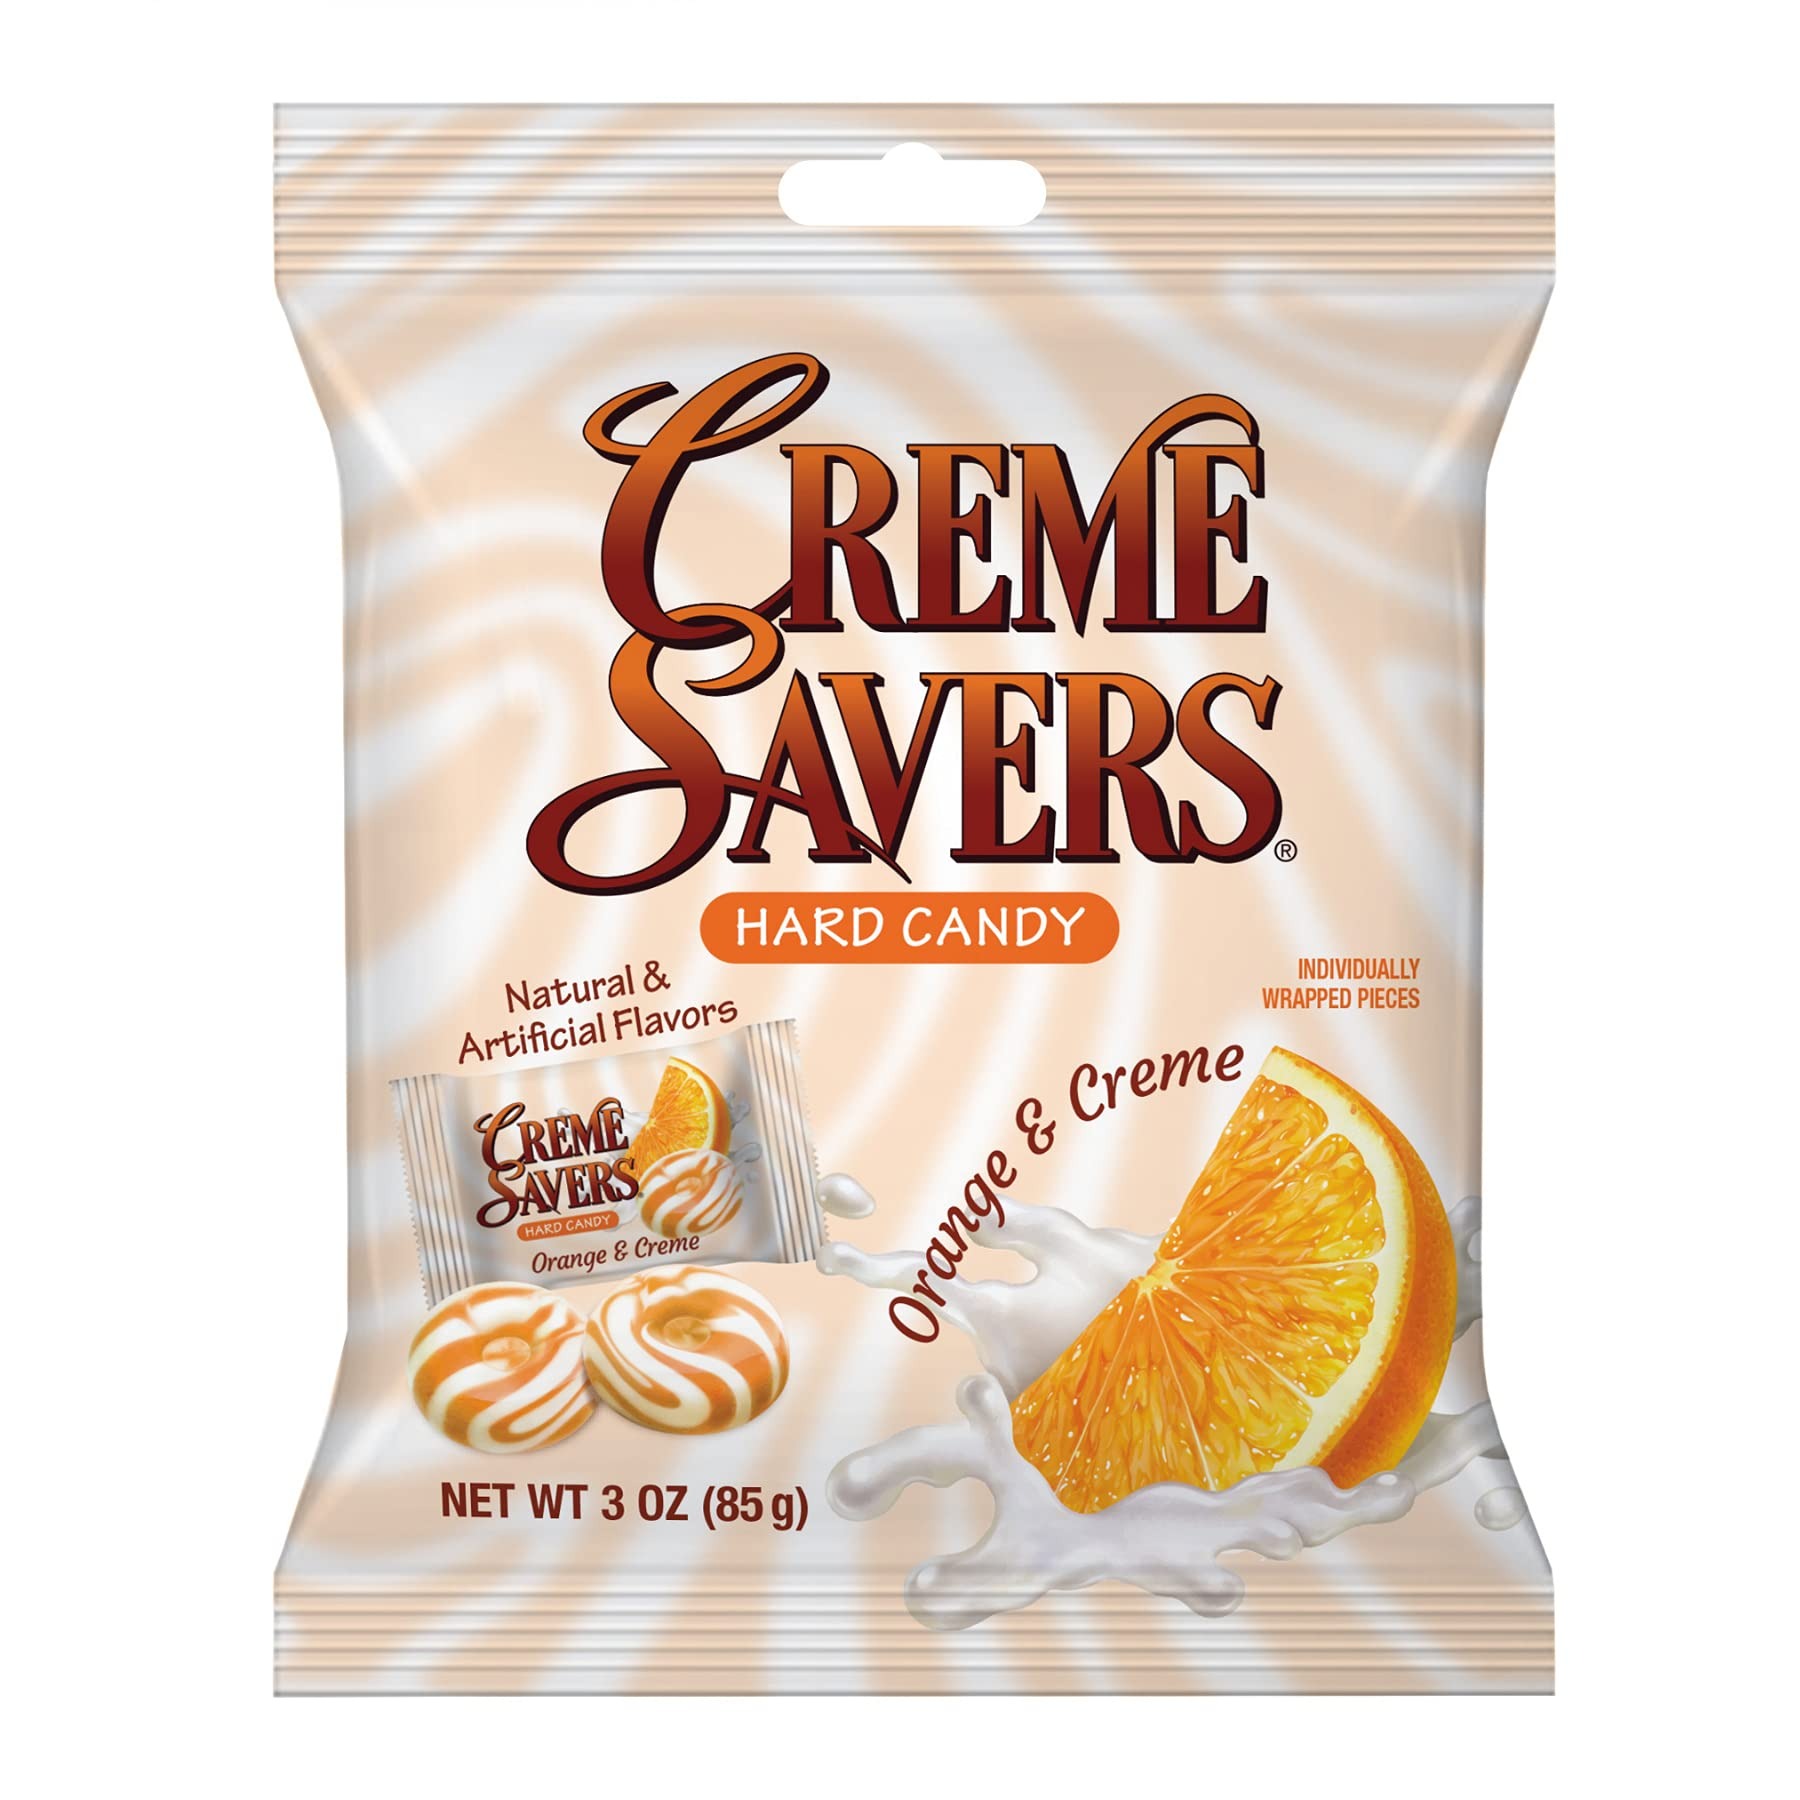
Item Name: Creme Savers Orange and Creme Hard Candy | The Taste of Fresh Orange Swirled in Rich Cream | The Original Classic Creme Savers Brought To You By Iconic Candy | 3oz Bag
Bullet Point 1: After a decade off retail shelves, CREME SAVERS candy is finally back.
Bullet Point 2: Each 3oz bag contains 21 Creme Savers orange and creme candies.
Bullet Point 3: Each package contains individually wrapped pillow packed pieces. No Sticking. No Mess.
Bullet Point 4: The classic American cream savers hard candy has finally come back with a reformulated magical taste of your favorite creme savers candy. Only 20 calories per piece.
Bullet Point 5: This 3oz orange creme chews bag is a convenient option for both home and office. Creme Savers are brought to you by Iconic Candy which is dedicated to bringing people together to enjoy the finest time-honored candy.
Product Description: After a decade off retail shelves, the famed CREME SAVERS brand is back on the market!
Value: 3.0
Unit: Ounce

Price: 4.48